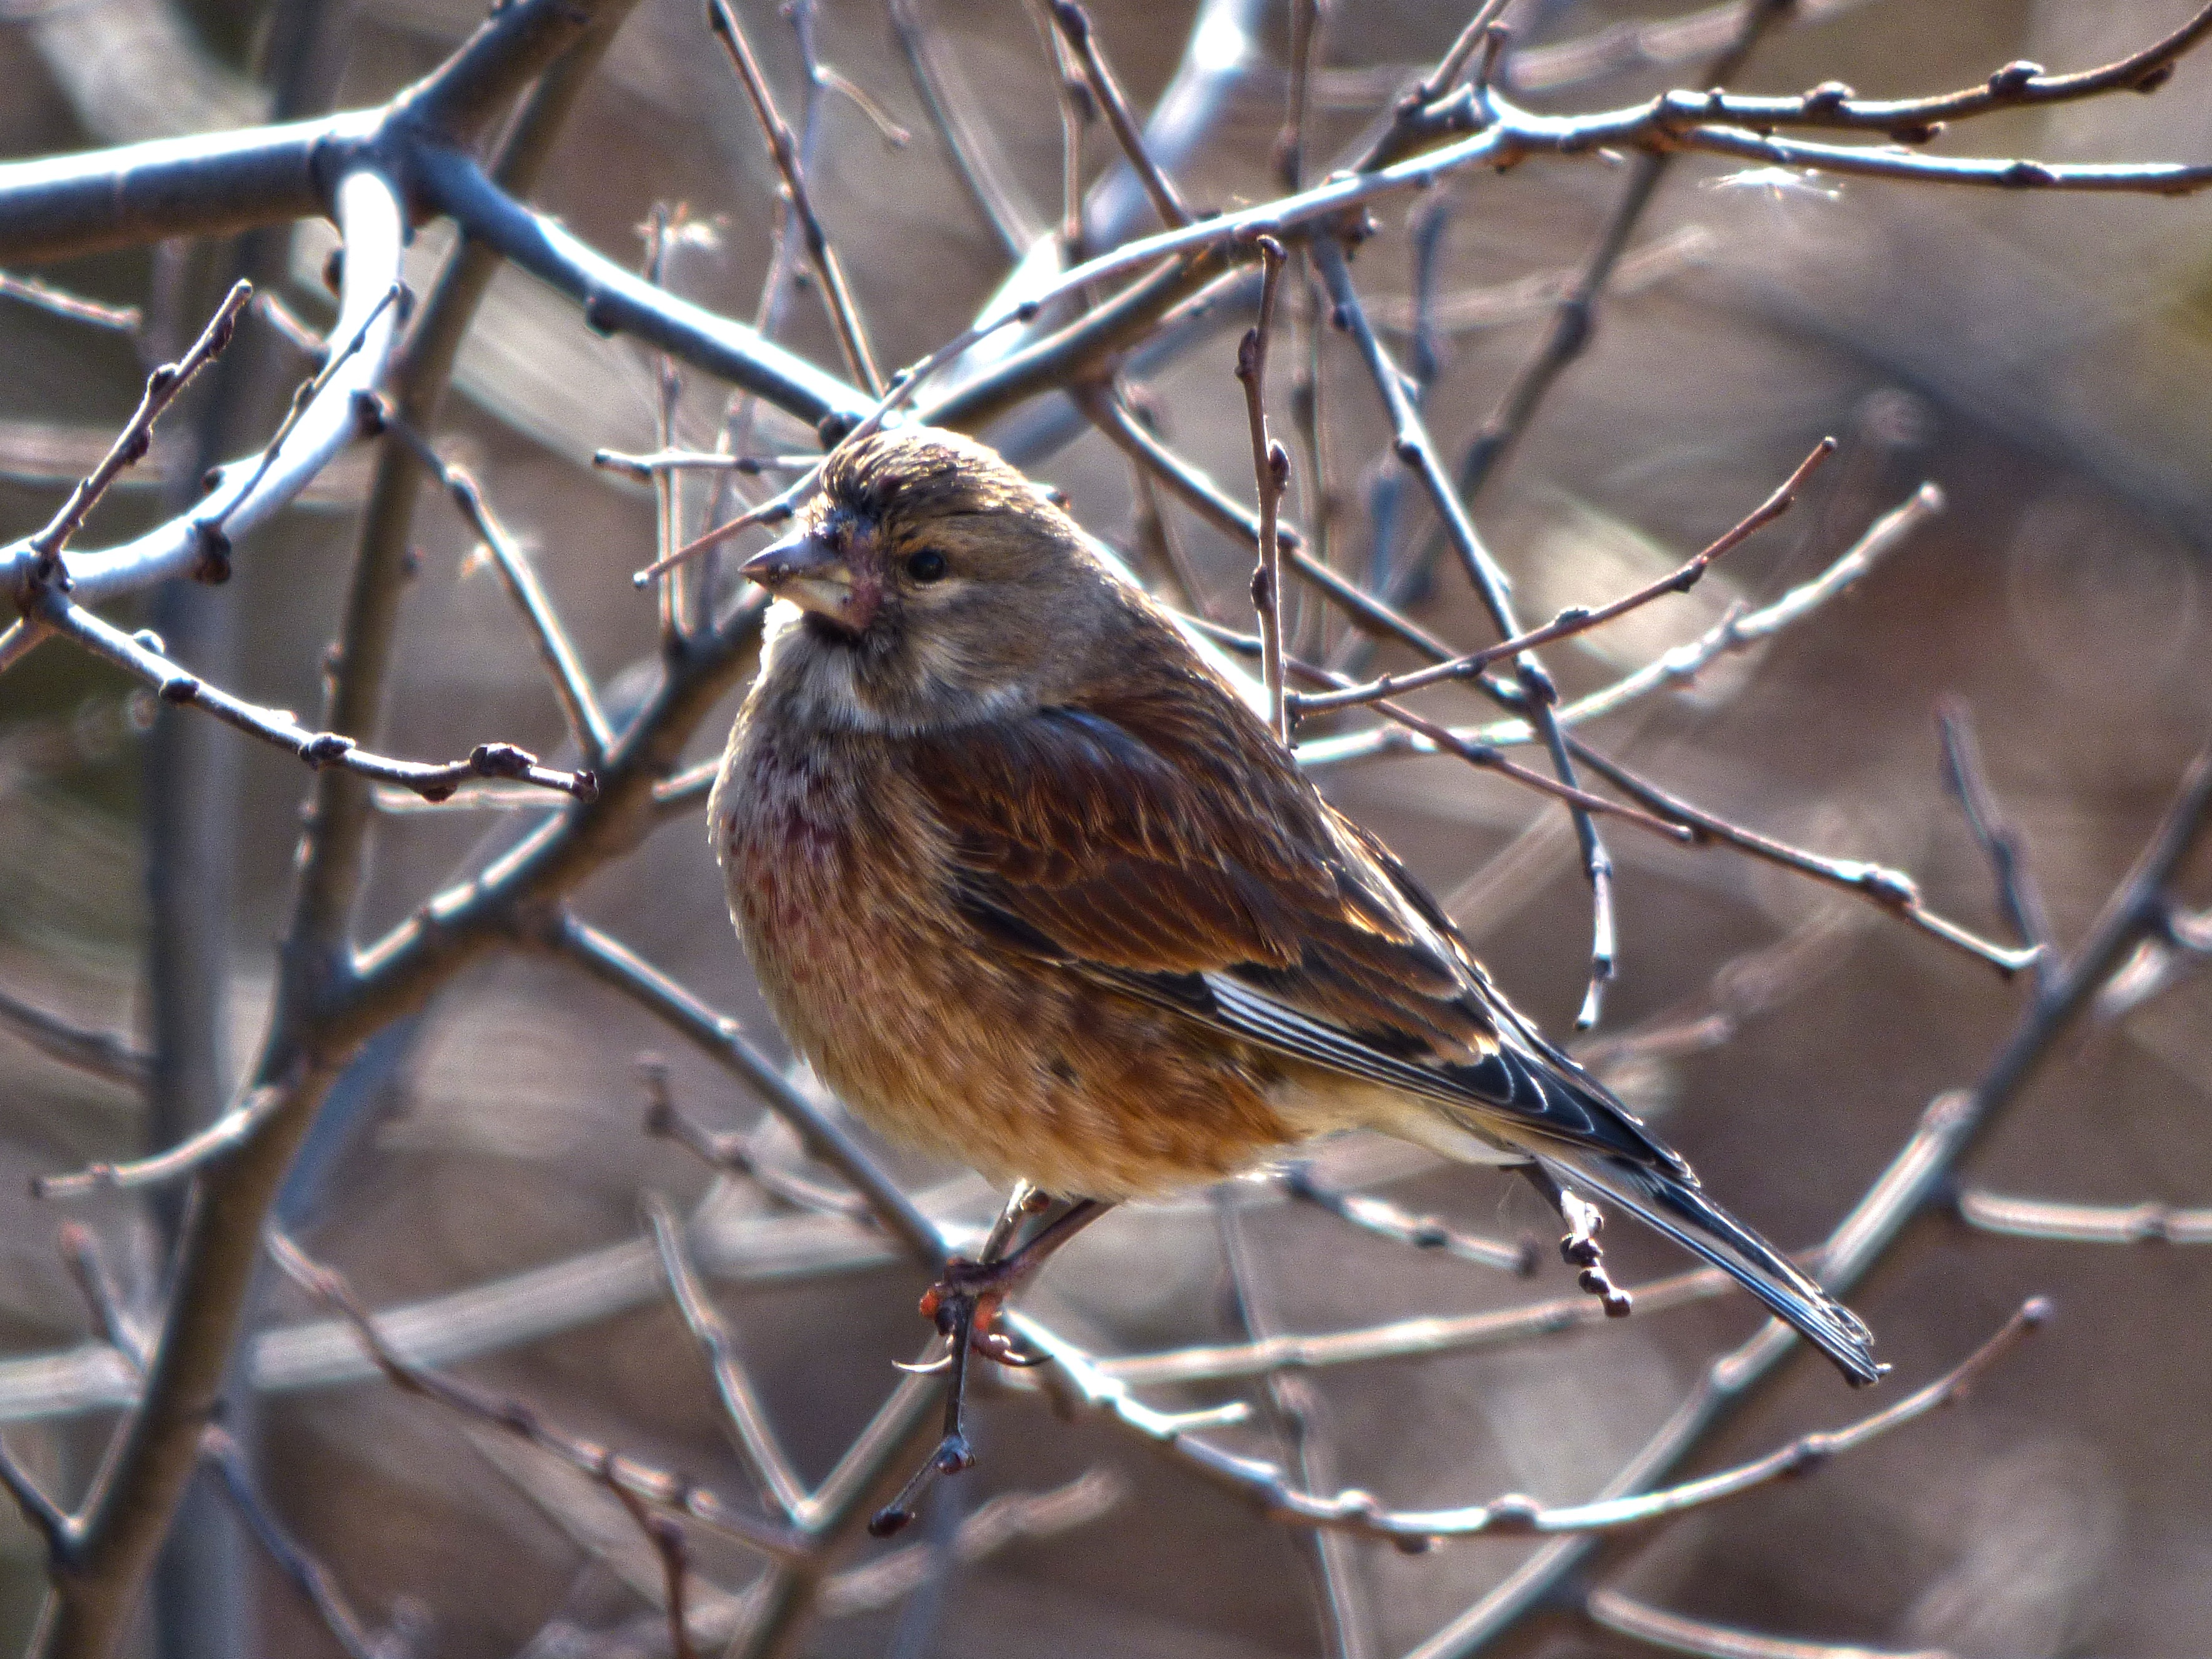
nature, branch, cold, winter, bird, wildlife, beak, robin, fauna, twig, vertebrate, sparrow, finch, brambling, wren, house sparrow, old world flycatcher, perching bird, emberizidae, european robin